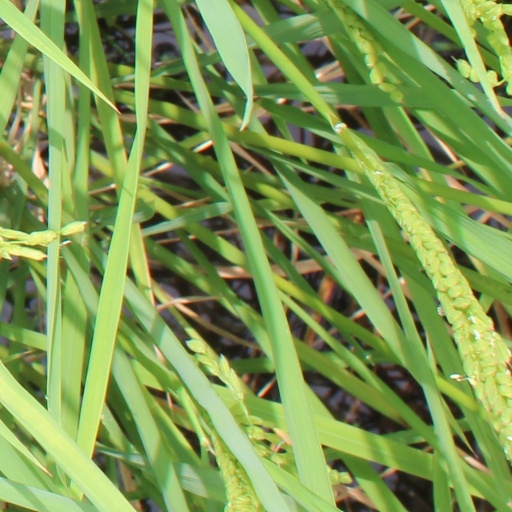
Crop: rice